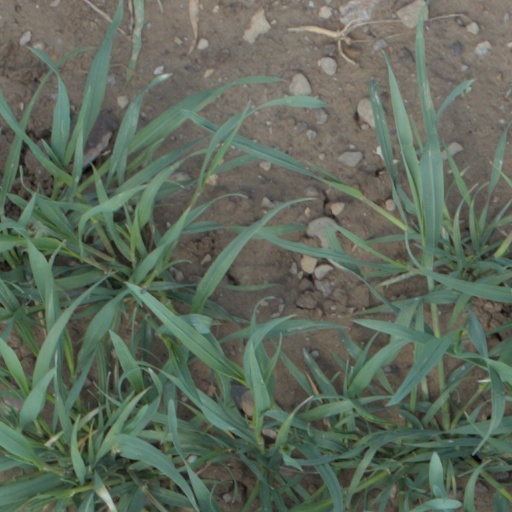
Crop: wheat